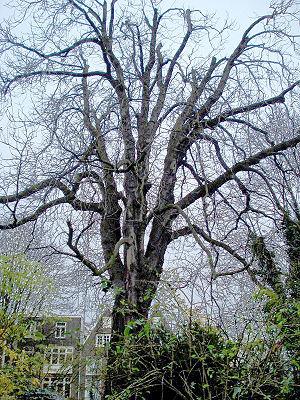
L’Arbre d'Anne Frank était un marronnier du centre-ville d'Amsterdam qui est notable pour être cité dans Le Journal d'Anne Frank. Anne Frank a décrit l'arbre depuis le bâtiment — Maison Anne Frank — où elle et sa famille se cachaient des nazis pendant la Seconde Guerre mondiale.